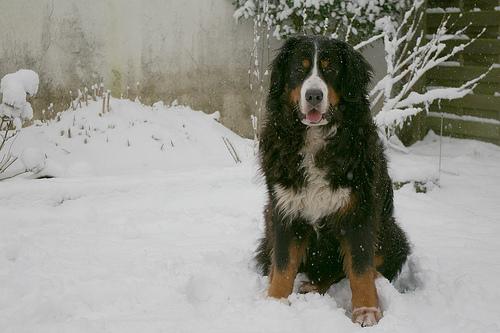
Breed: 211-n000061-Bernese_mountain_dog